Raja Magal

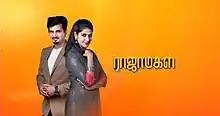

Rajamagal ( King's daughter) is an Indian Tamil-language drama airing on Zee Tamil. It premiered on 28 October 2019. The show stars Iraa Agarwal with Vimal.